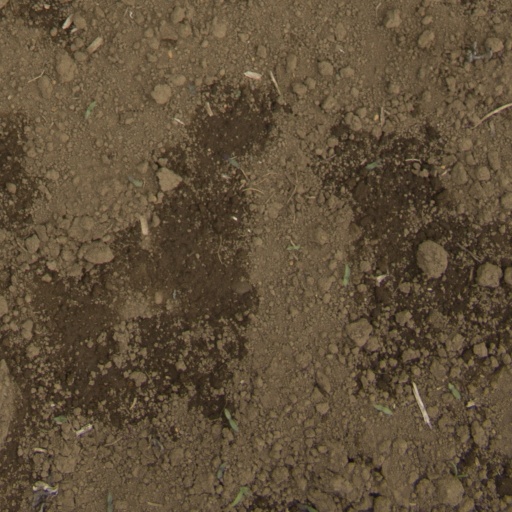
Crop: Jerusalem artichoke